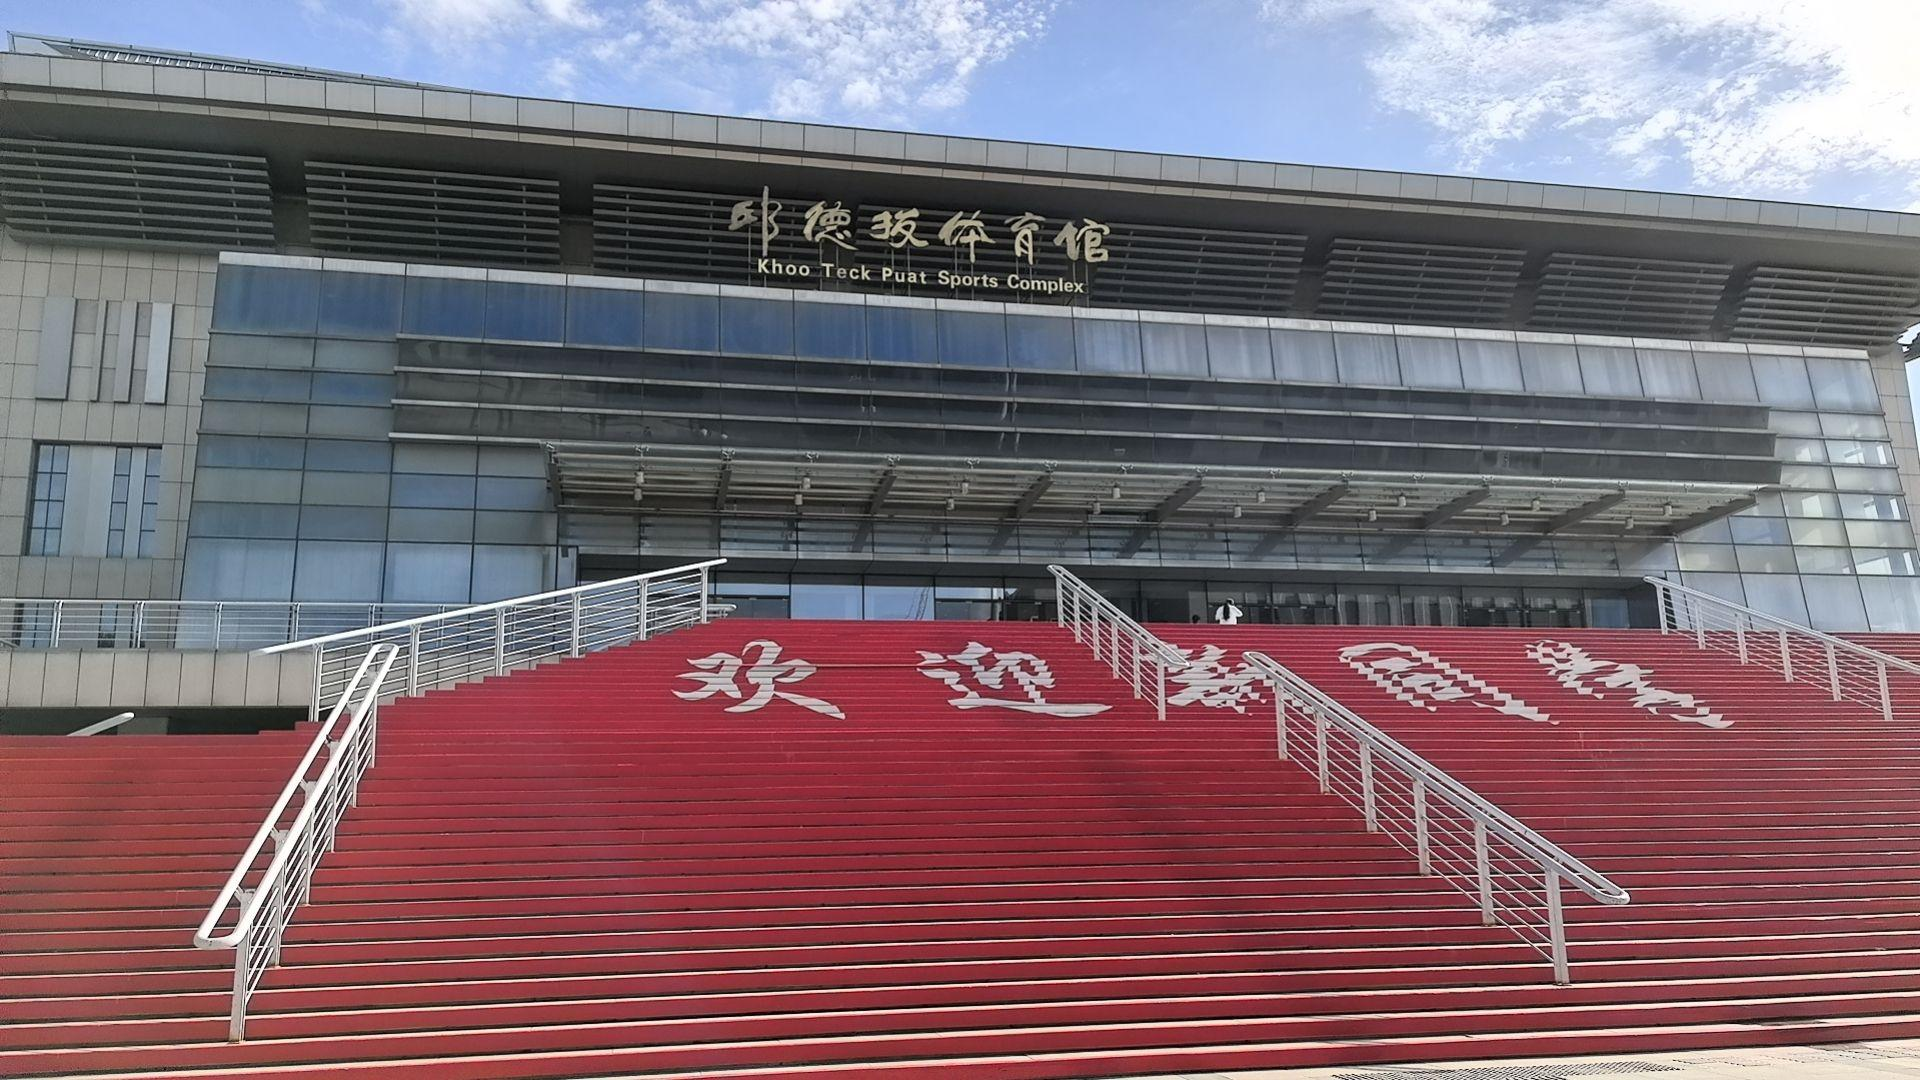
地标名称：北京大学邱德拔体育馆
所在城市：北京市·海淀区